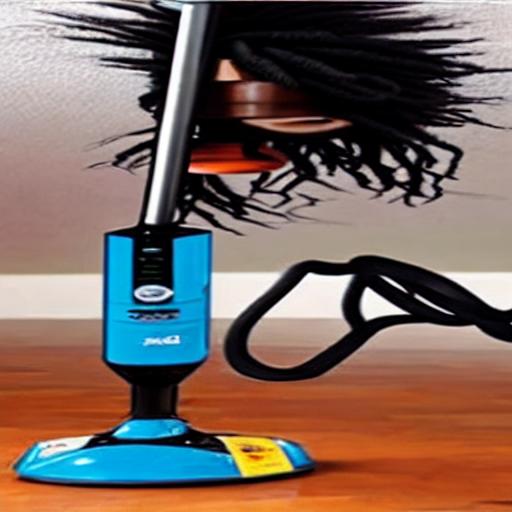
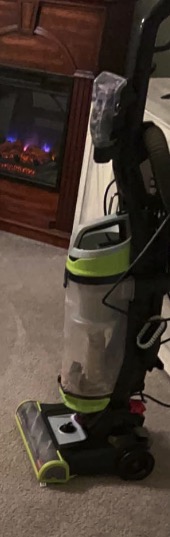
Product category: items_vacuum
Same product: no